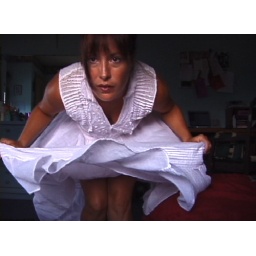
girl in white dress 4